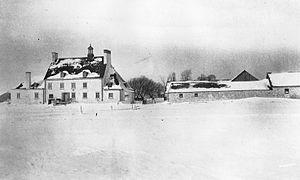
Photographie, Ferme Saint-Gabriel, Pointe-Saint-Charles, Montréal, QC, vers 1865, Alexander Henderson, Sels d'argent sur papier monté sur papier - Papier albuminé - 6.5 x 21.6 cm
La maison Saint-Gabriel est un musée montréalais, située dans le quartier de Pointe-Saint-Charles. C'est l'un des vestiges du régime français au Canada et la plus ancienne maison de ferme de la ville de Montréal.